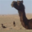
Label: camel